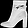
Label: Ankle boot